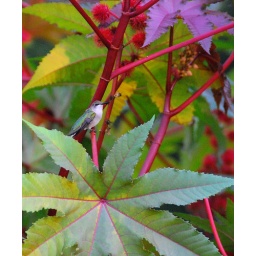
Humming in red stem tree